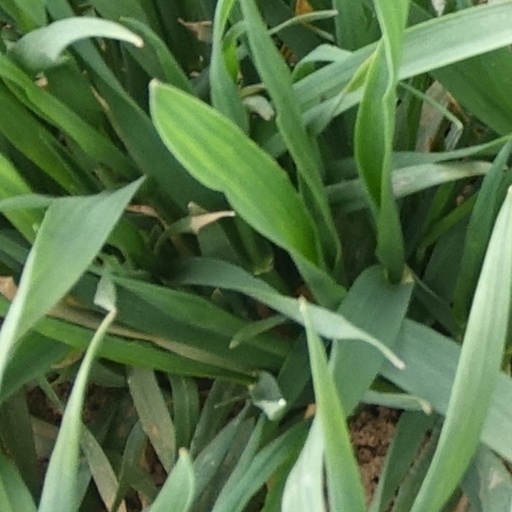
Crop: wheat